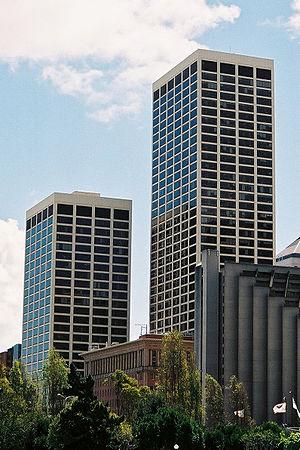
La liste des plus hautes constructions de San Francisco classe par hauteur les gratte-ciel édifiés dans les limites de la commune de San Francisco en Californie. Actuellement, le plus haut immeuble de la ville est la Transamerica Pyramid, qui mesure 260 mètres et qui est le 32ᵉ gratte-ciel le plus haut des États-Unis. Le deuxième plus grand immeuble s’appelle 555 California Street : il abrite les bureaux du Bank of America Center.